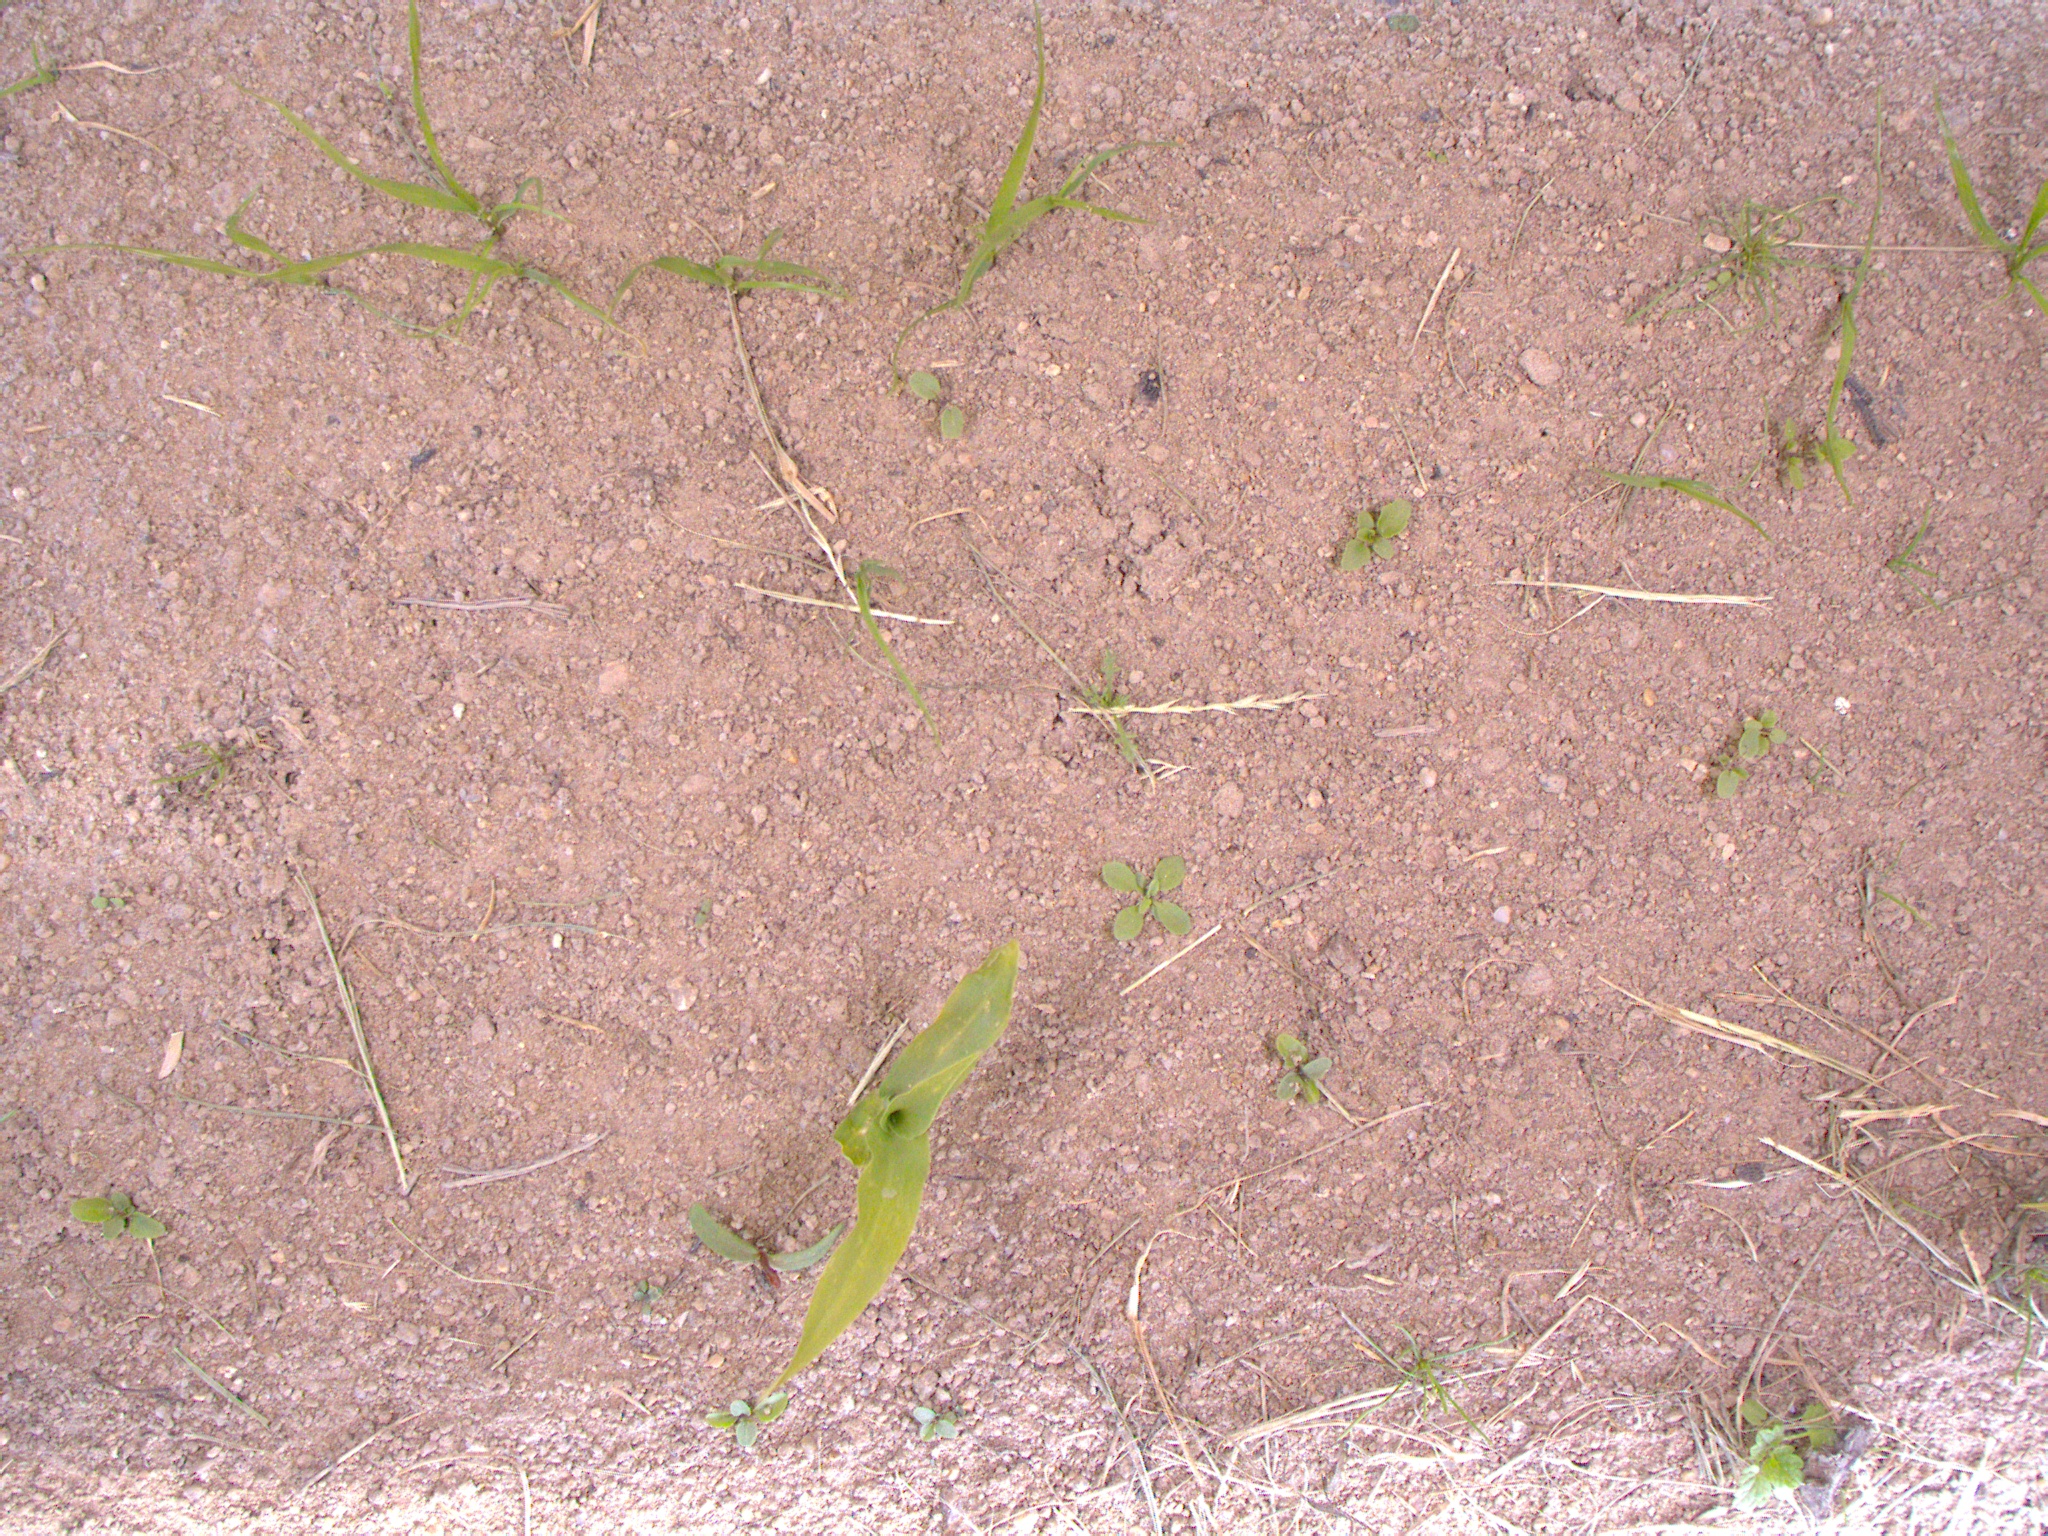
Crop: maize
Objects: stem_maize, maize